Shoal Creek, Austin, Texas

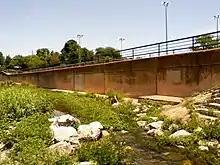
Flood Control Wall at Beverly S. Sheffield Park

Beverly S. Sheffield Northwest District Park was renovated by the City’s Watershed Protection Department after the 1981 flood. Its tennis courts, parking lot, a grassy field, and a baseball field, totaling approximately 10 acres, are for flood control. When the creek rises to approximately 10 feet, the water runs over a wall into the park and then drains back at a slower rate.